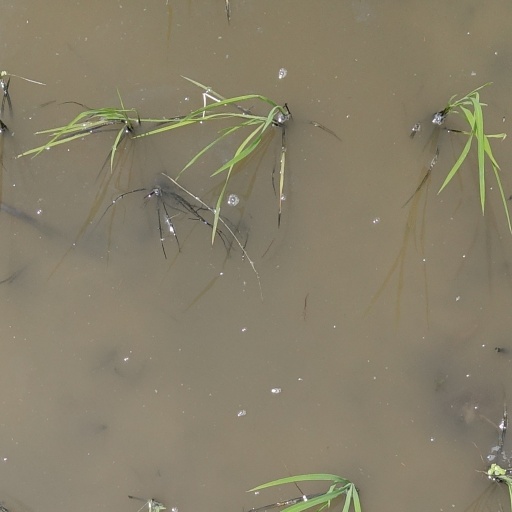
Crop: rice